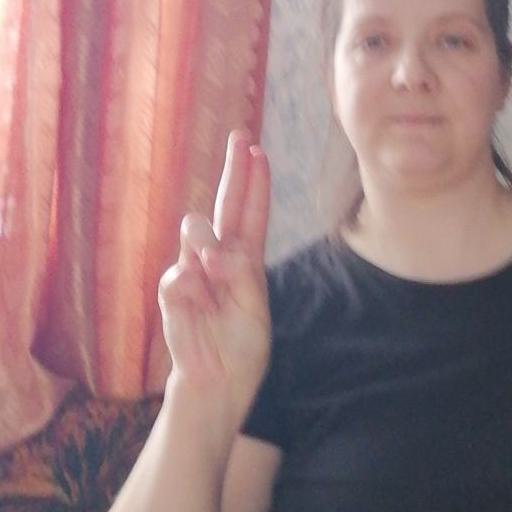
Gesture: two_up